La Vibora

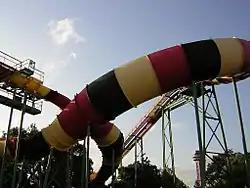

La Vibora (The Viper) was a steel bobsled roller coaster at Six Flags Over Texas in Arlington, Texas, United States. The roller coaster had operated at the park from 1986 to 2024.